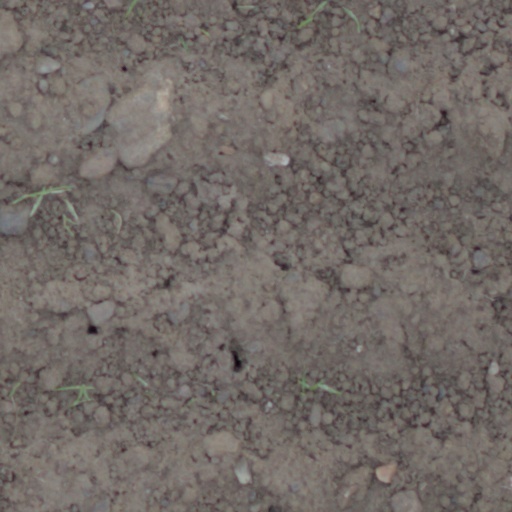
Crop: wheat